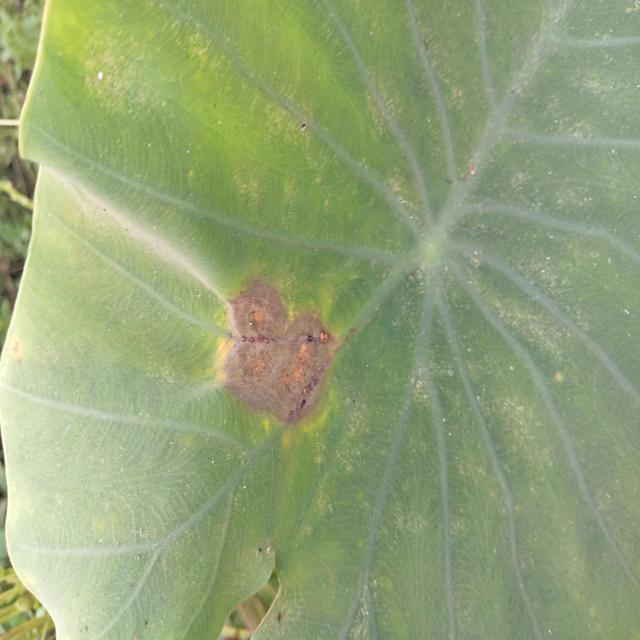
Label: Mid_Blight